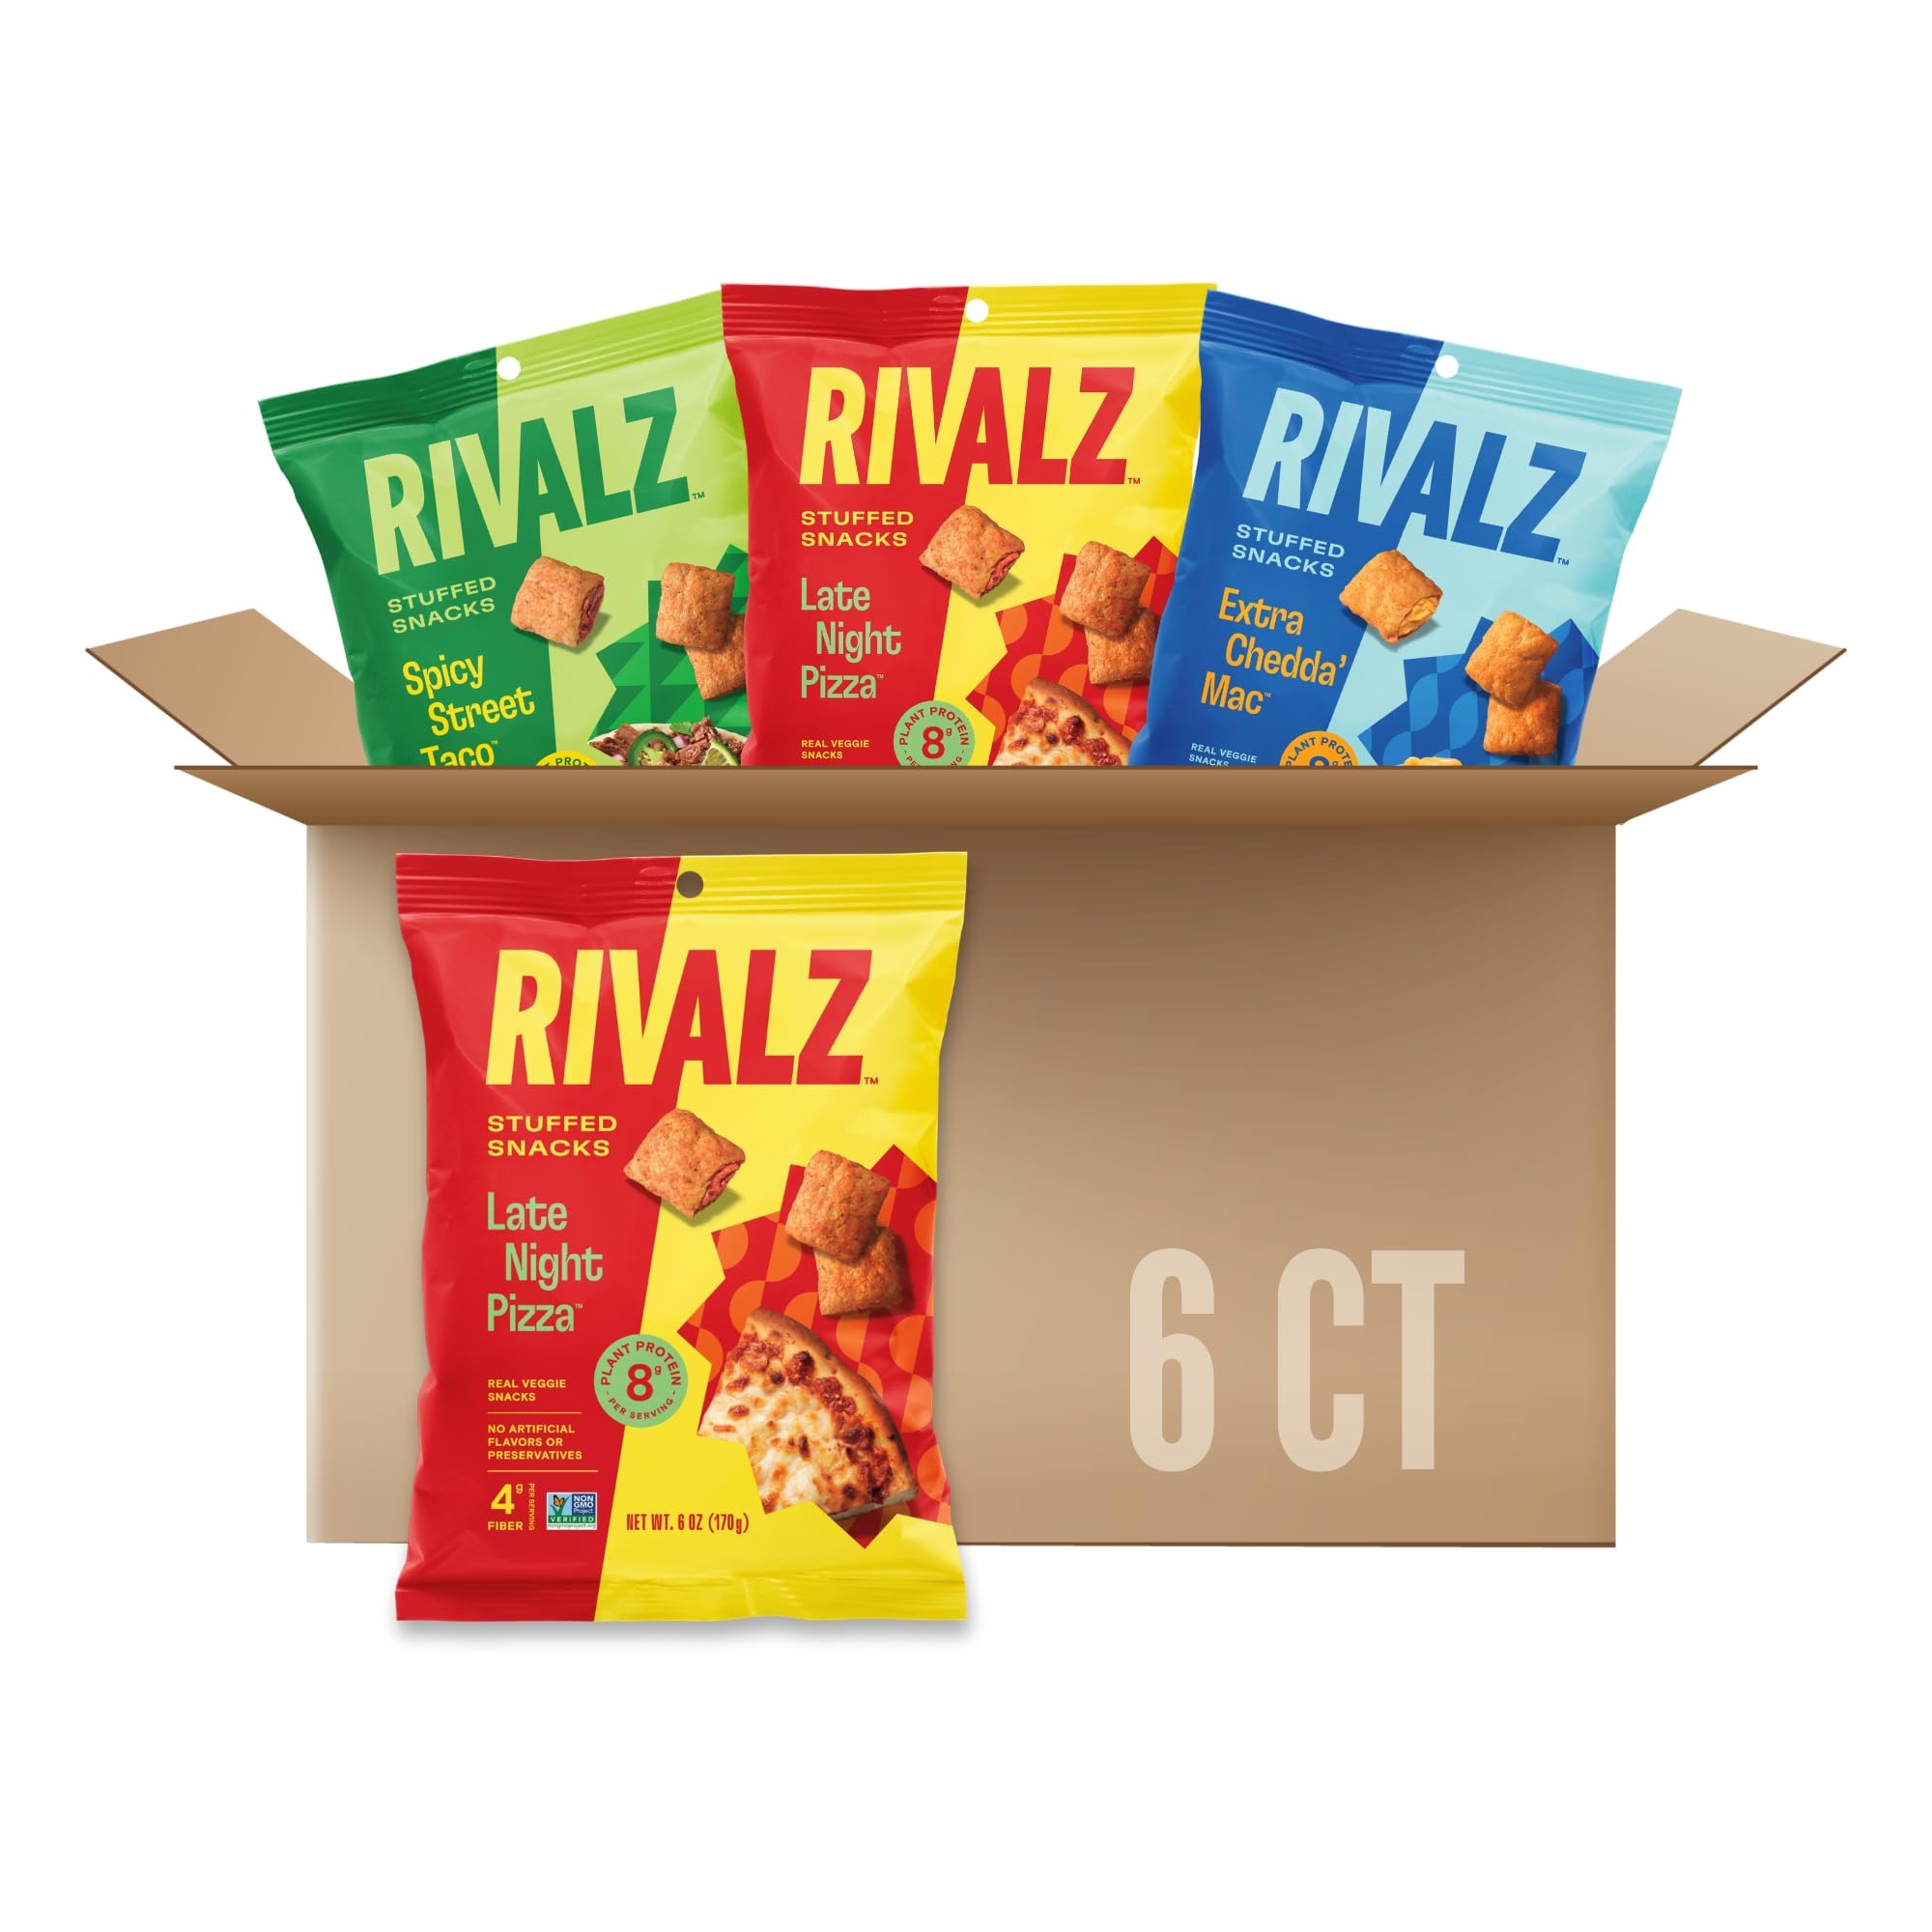
Item Name: High Protein, High Fiber Stuffed Snacks - Gluten Free, Vegan, Non-GMO, Low Glycemic, Plant Based - Zero Added Sugar - Healthy Snacks for Adults and Kids - Rivalz Snacks - 6 Count (Variety Pack)
Bullet Point 1: BETTER SNACKS. PERIOD: Welcome to the future of snacking! Rivalz Stuffed Snacks offer a dual-textured experience that's so addictively delicious, you won't believe your taste buds! It's like getting the best of both worlds - the satisfying crunch of a chip and the comforting indulgence of a savory center all in one. We’re changing the game on traditional snacking.
Bullet Point 2: NUTRIENT-PACKED, HEALTHY SNACK: Packed with 8g of protein, 4g of fiber, only 9g net carbs per serving, and 7 essential vitamins and minerals, Rivalz Stuffed Snacks could even be a convenient, on-the-go meal replacement that’s not only delicious but also nutritious.
Bullet Point 3: REAL FOOD, NOTHING SHADY : Our vegan snacks contain no artificial flavors or preservatives, are gluten free, and non-GMO. We’ve carefully crafted our one-of-a-kind plant based snacks with vegetables, prioritizing clean and natural ingredients for guilt-free indulgence.
Bullet Point 4: TASTES BETTER, WORKS HARDER: Say goodbye to snacks that you know aren't good for you or healthy snacks that just don't taste as good. Rivalz Stuffed Snacks flip the script on empty calories and provide purposeful nutrition that counts towards your daily feel-good, making them the ideal school snack, office snack, or on-the-go pick me up during those busy days.
Bullet Point 5: RAISING THE BAR: Rivalz leads the charge in changing the way people eat and challenges all snack brands to do better and be better by investing in undeniably tasty, nutrient-dense options. We're changing the way the world thinks about snacking, one crunch at a time.
Product Description: Introducing Rivalz Stuffed Snacks - the ultimate snack pack that rivals any potato chip or cheese puff on flavor and will revolutionize the way you think about snacking. With our dual-textured snack, you get the best of both worlds - the satisfying crunch of a chip and the comforting indulgence of a savory center all in one. Our fun flavors like Late Night Pizza, Extra Chedda’ Mac, and Spicy Street Taco, were carefully crafted to bring you back to childhood in every bite. That's not all– Rivalz are also made with plant protein and have enough nutrition to be eaten as a meal replacement on the go! With our vegan, gluten-free, and non-GMO ingredients, you can enjoy our nutritious snacks without worrying about artificial flavors or preservatives. We're on a mission to create nutrient-packed snacks for kids and adults alike that taste better and work harder with undeniably delicious flavors and textures that keep you keepin’ on. We put good things into everything we do, making tomorrow better for our products, people, and communities.
Value: 36.0
Unit: Ounce

Price: 34.99